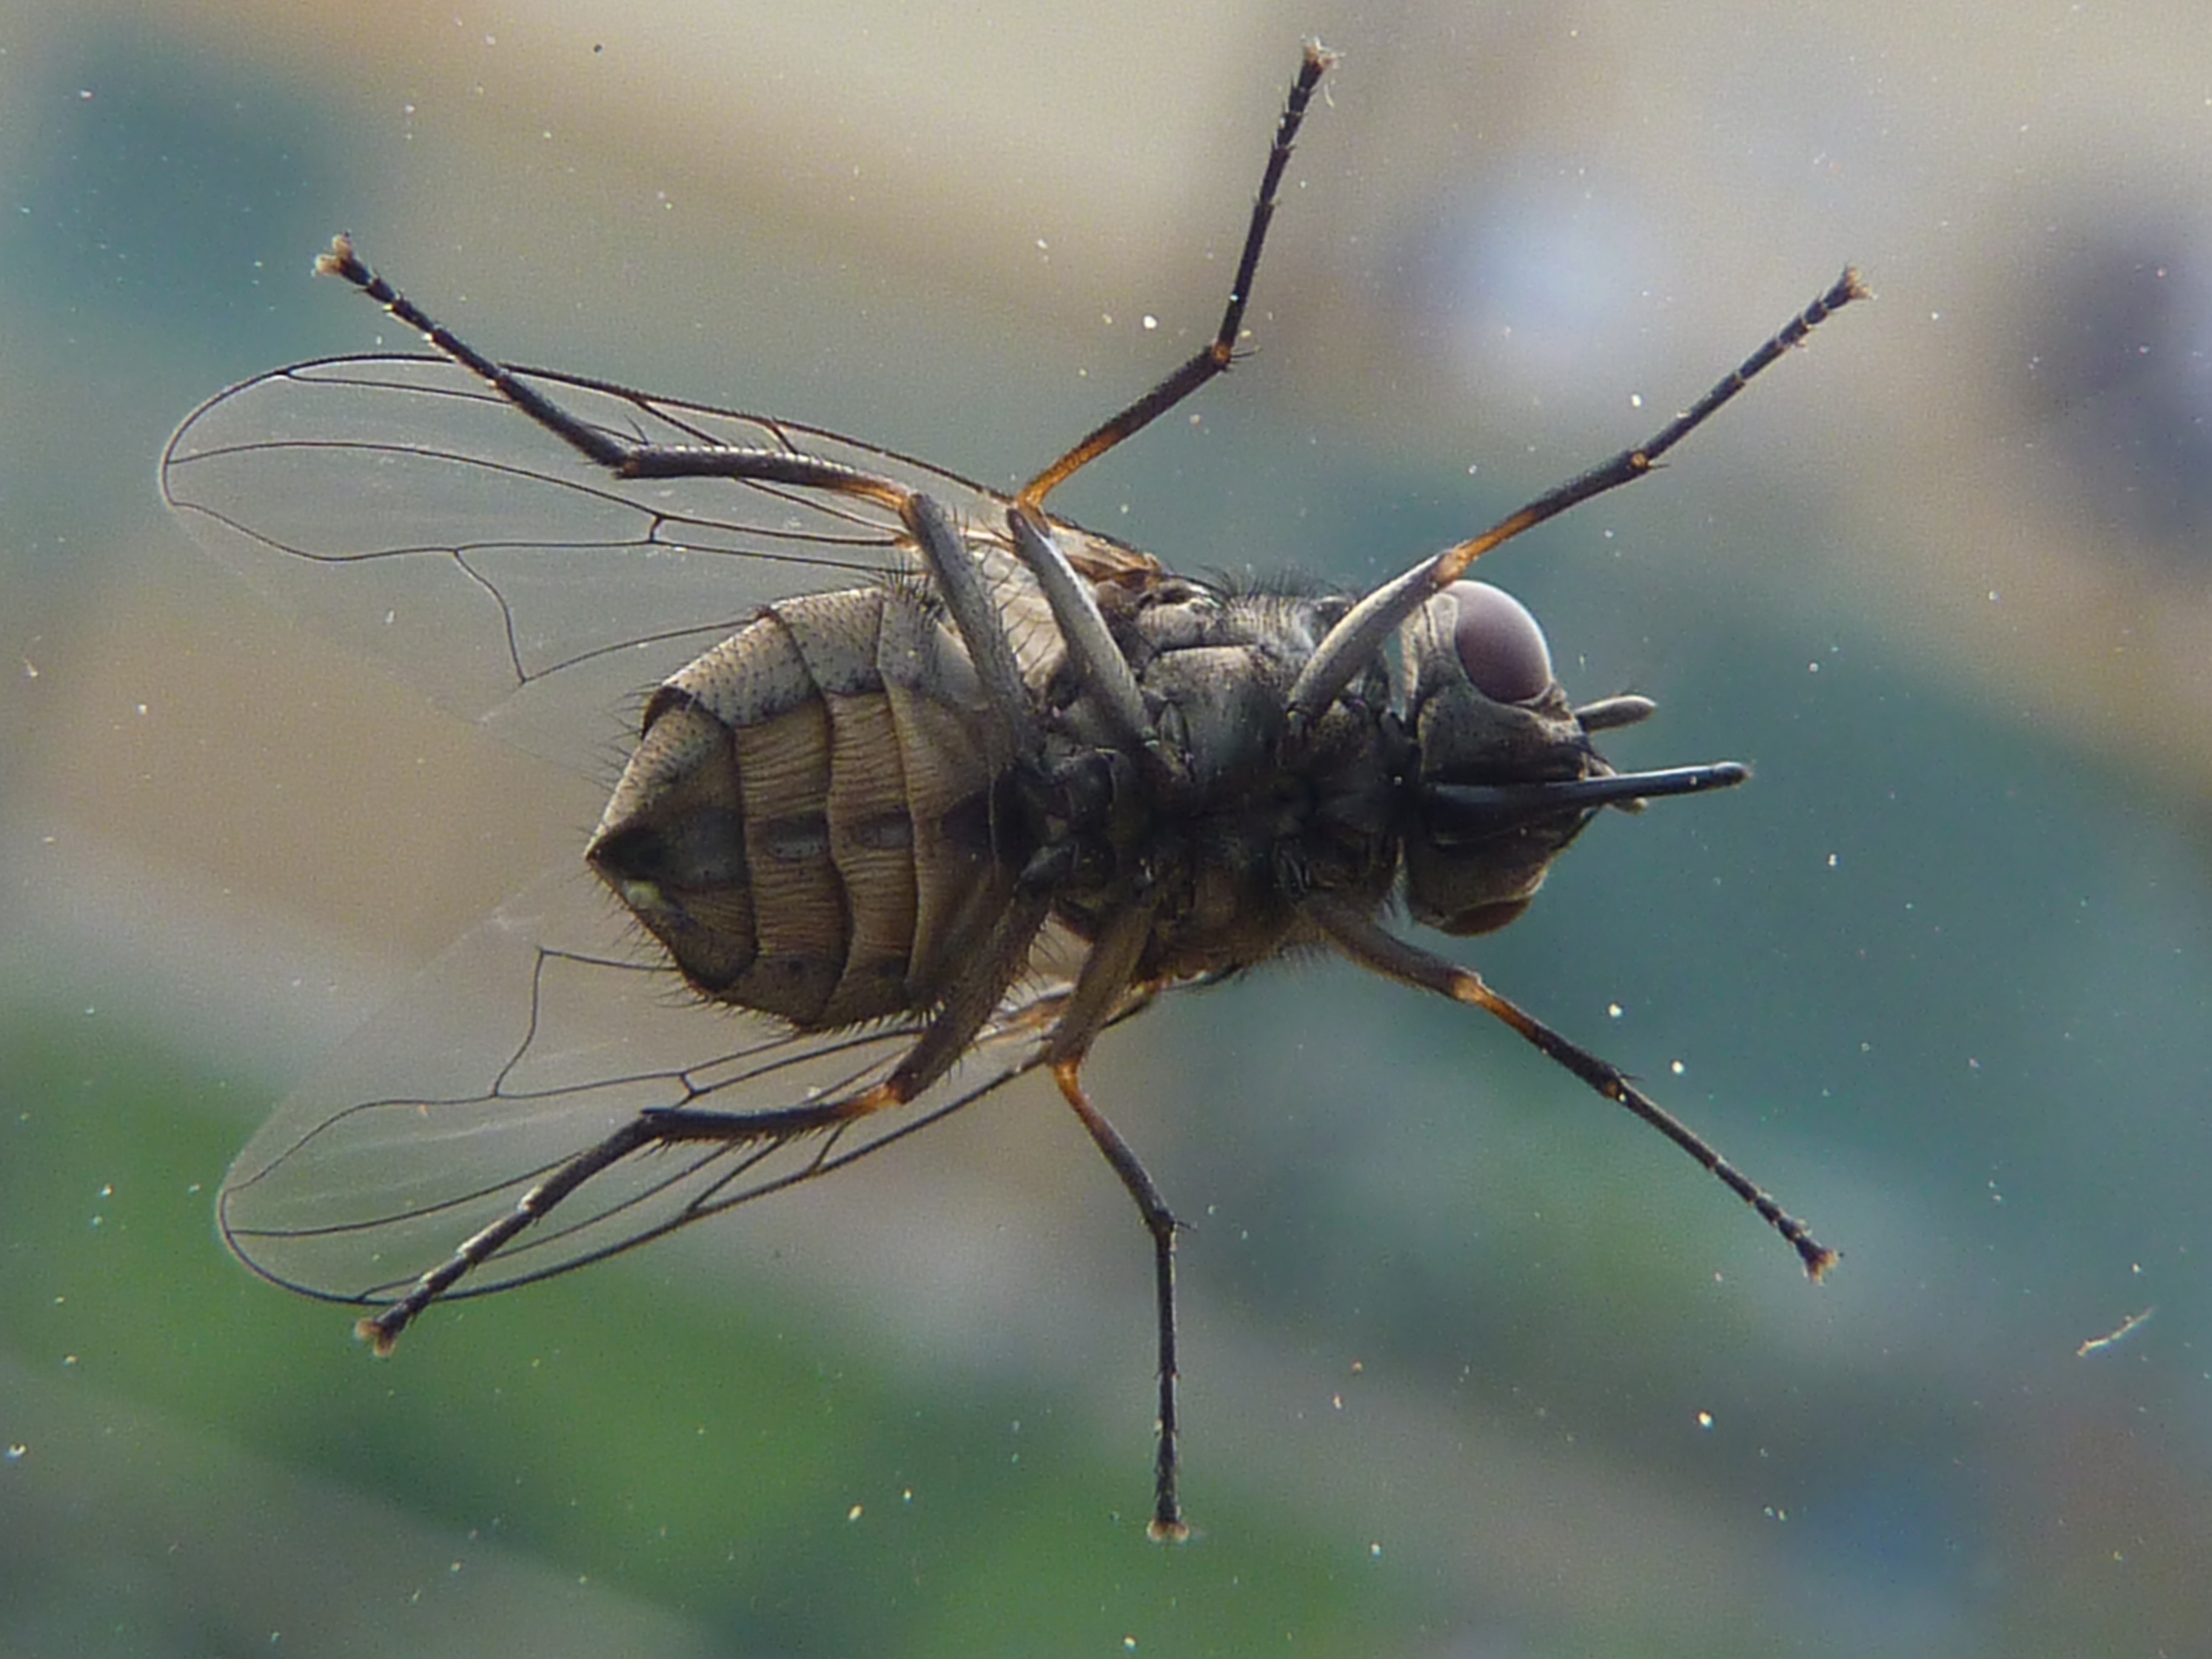
nature, wing, photography, fly, insect, bug, fauna, invertebrate, close up, moscow, pest, flies, macro photography, arthropod, net winged insects